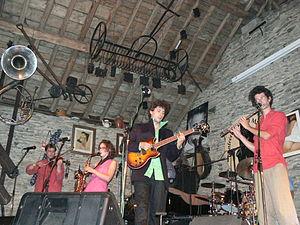
L'ensemble Funk Sinatra (B) le 4 août 2007, dans le club «
Le Jazz & Blues Festival de Gouvy est un évènement musical de renommée internationale qui se tient chaque premier week-end d'août à Gouvy, en Belgique depuis le 5 août 1978.